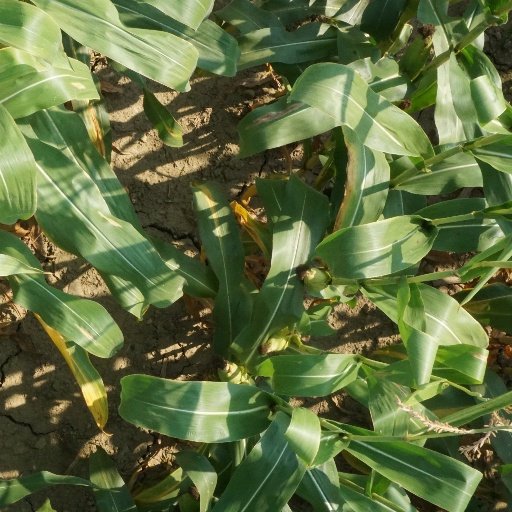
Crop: maize; corn